8-inch/55-caliber gun

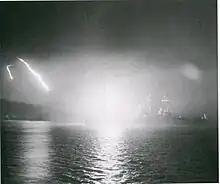
The heavy cruiser fires her 8"/55 caliber Mark 15 guns at Chinese troops threatening the evacuation of United Nations troops from Hungnam, North Korea, in December 1950 during the Korean War.

The 8"/55 caliber gun (spoken "eight-inch-fifty-five-caliber") formed the main battery of United States Navy heavy cruisers and two early aircraft carriers. United States naval gun terminology indicates the gun barrel had an internal diameter of 8 inches (203 mm), and the barrel was 55 calibers long (barrel length is 8 inch × 55 = 440 inches or 36.6 feet or 11 meters).